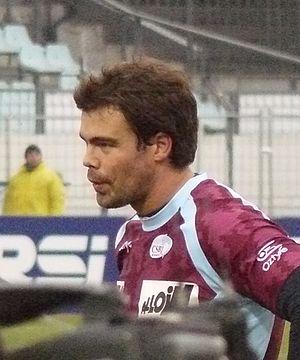
Rudy Coetzee, Date de naissance
Rudolf Coetzee dit Rudi Coetzee, né le 16 avril 1981 à Port Elizabeth, est un joueur de rugby à XV sud-africain qui évolue au poste de centre.
La saison 2008-2009 du Club sportif Bourgoin-Jallieu rugby, unique club rhônalpin en Top 14, est mouvementée. Tout au long de la saison, le CSBJ se bat pour se maintenir dans le Top 14, terminant finalement à une onzième place tandis qu'il parvient à disputer une finale en Challenge européen, perdue contre les Anglais des Northampton Saints.